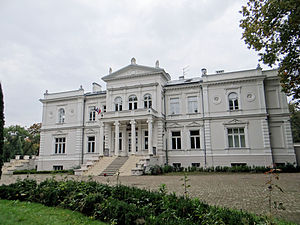
Białystok / Billeder fra Białystok
Białystok også kendt under alternative navne, er den største by i det nordøstlige Polen. Beliggende ved Biała-floden i voivodskabet Podlasie, der kaldes Polens grønne lunger, med blandt andet nationalparkerne Białowieska og Biebrza. Byen daterer sig tilbage til 1300 -tallet. Białystok har traditionelt været et af de førende centre for akademisk, kulturelt og kunstnerisk liv i Podlasie. Den vigtigste økonomiske centrum i det nordøstlige Polen, og er nu hovedstad i Podlasie voivodskab. Voivodskabet ligger i nærheden grænsen mellem Polen og Hviderusland. Białystok har med sine 297.288 indbyggere den næst største befolkningstæthed, ellevte højeste befolkningstal og trettende største areal af polske byer. Byen med de tilstødende kommuner udgør Białystok storbyområde.